List of Lockheed P-3 Orion variants

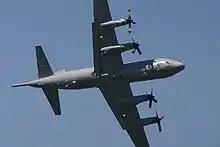
The underbelly of an AP-3C

The Lockheed AP-3C Orion is a variant of the P-3 Orion used by the Royal Australian Air Force (RAAF) for tasks such as naval fleet support, maritime surveillance, search and survivor supply and anti-surface and anti-submarine warfare. They are fitted with a variety of sensors. They include digital multi-mode radar, electronic support measures, electro-optics detectors (infra-red and visual), magnetic anomaly detectors, identification friend or foe systems, and acoustic detectors. The 18 AP-3C Orions were upgraded from P-3Cs between 1997 and 2005, with the program taking three years longer than expected due to systems integration problems. All 18 AP-3C Orions are operated by No. 92 Wing which is based at RAAF Base Edinburgh in South Australia. Aircraft from the wing have seen service as part of Australian Defence Force operations in Australia, South East Asia and the Middle East.